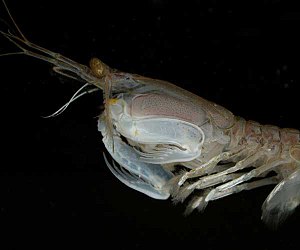
Søknælere / Klassifikation og kløerne
Squilla mantis, visende de spideformående forlemmer.
Søknælere, knælerrejer er en gruppe af storkrebs.